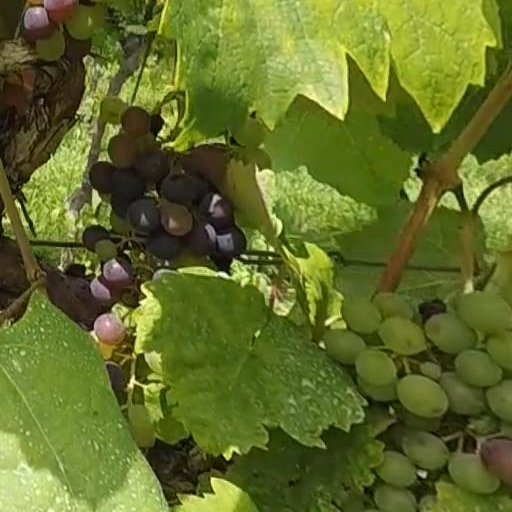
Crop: grape